Seattle Metropolitan Chamber of Commerce

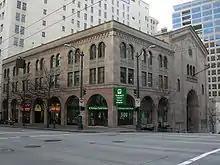
Former headquarters of the Seattle Chamber of Commerce, built 1924

The Seattle Metropolitan Chamber's central purpose is to create and protect a competitive advantage for businesses in Seattle and the region. These efforts fall under three major categories: business leadership, business advocacy and business development.